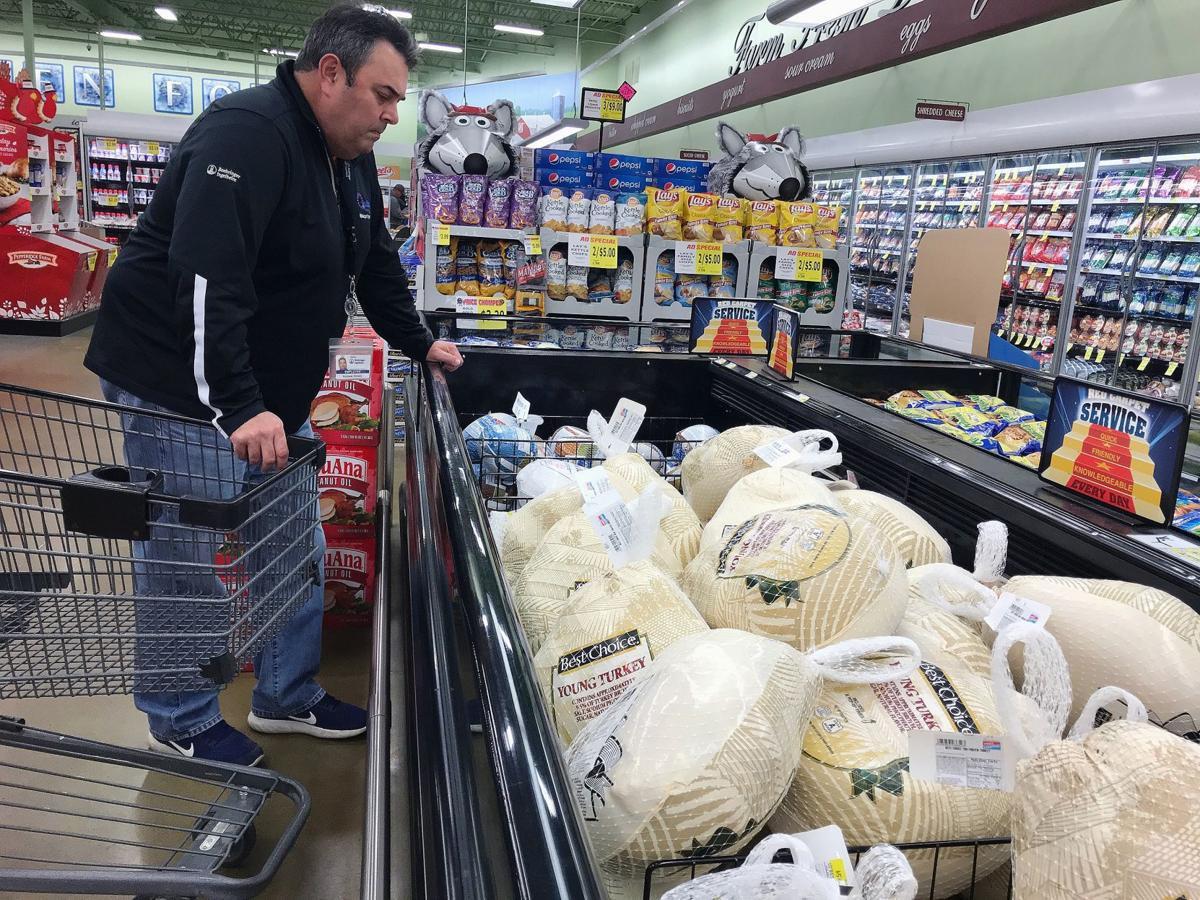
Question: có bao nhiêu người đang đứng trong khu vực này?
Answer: có một người đàn ông đang đứng trong khu vực này